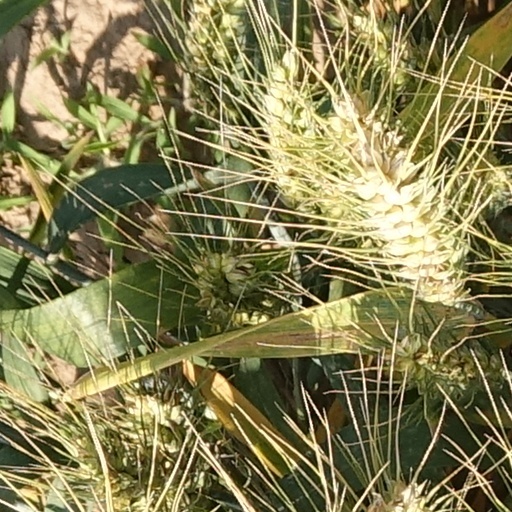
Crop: wheat